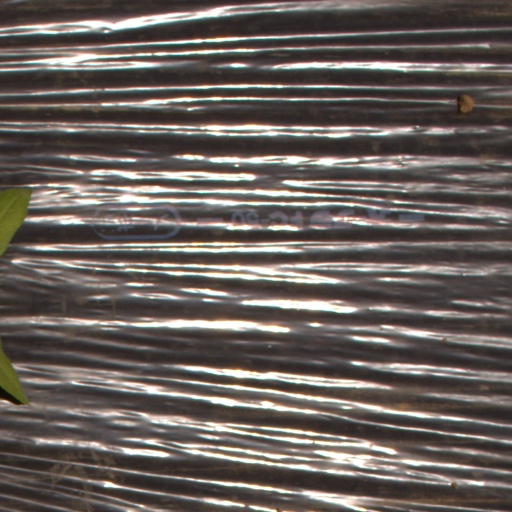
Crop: Jerusalem artichoke